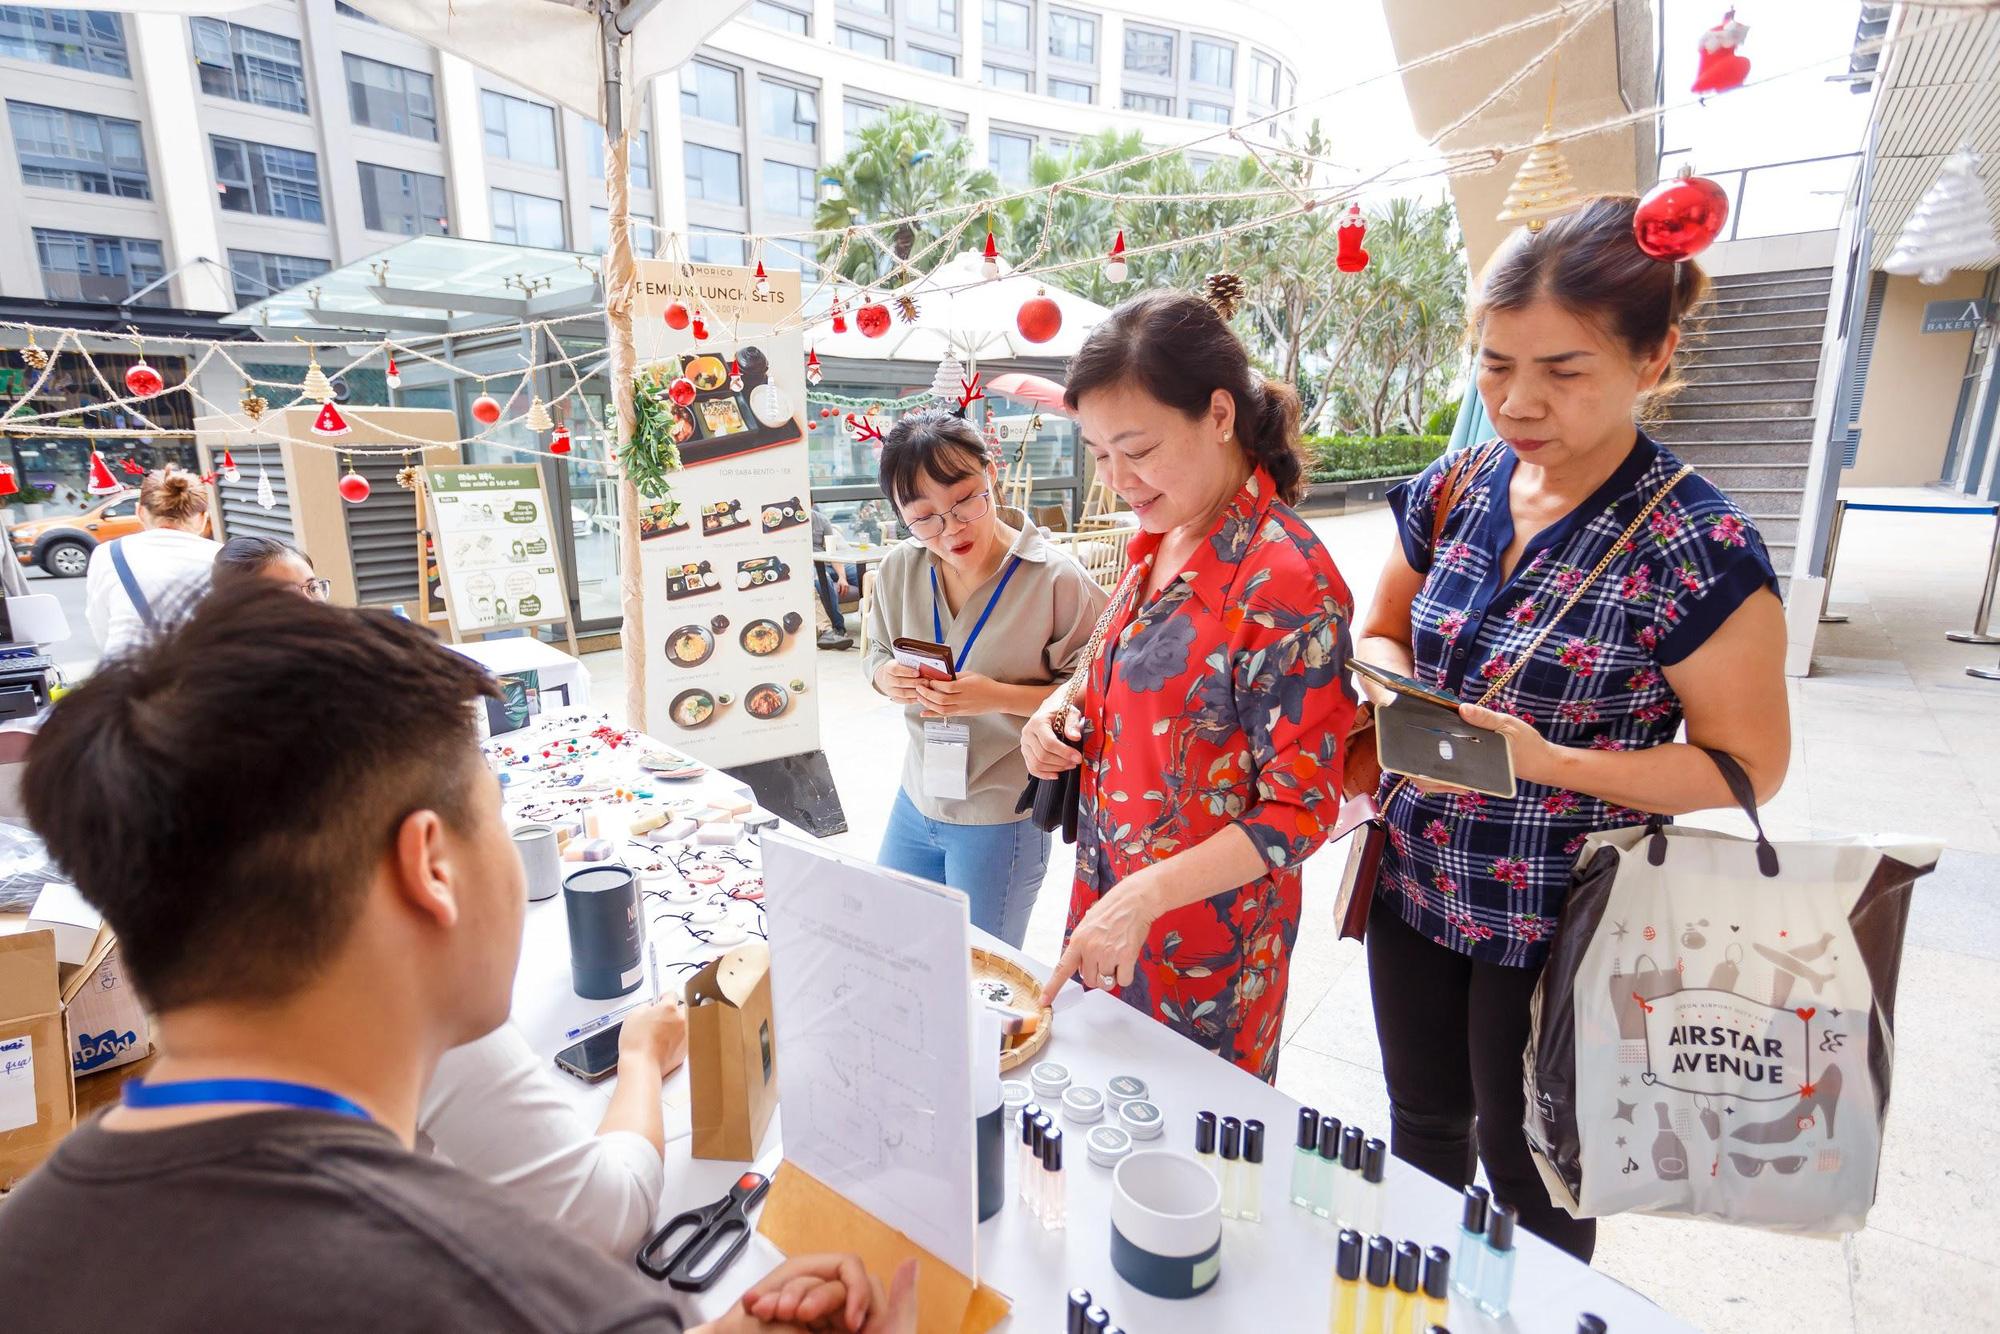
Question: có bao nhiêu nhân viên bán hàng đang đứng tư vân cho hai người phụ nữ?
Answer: một nhân viên